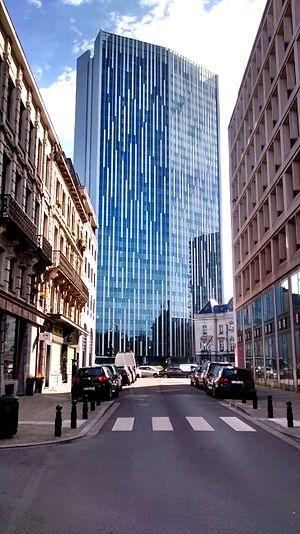
En Belgique, le postmodernisme en architecture apparaît dès la fin des années 1970, en réaction à l'architecture moderniste et fonctionnaliste, avec la construction de l'immeuble « Stéphanie 1 » par l'Atelier d'architecture de Genval, fondé par André Jacqmain.
Albert De Doncker est un architecte fonctionnaliste belge des années 1970 et 1980.
La Tour Astro est un immeuble bruxellois situé dans la commune de Saint-Josse-ten-Noode en région de Bruxelles-Capitale. Elle culmine à 107 mètres de hauteur.
ALTIPLAN architects est un bureau d'architecture belge fondé en 1990, représentatif de l'architecture postmoderne en Belgique.